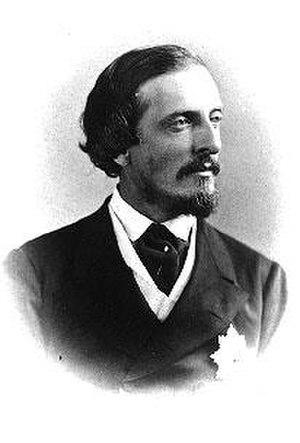
Le comte de Dufferin, ancien gouverneur général du Canada.
La liste des gouverneurs généraux du Canada depuis la Confédération en 1867 présente ceux qui ont occupé ce poste de 1867 à nos jours. Pour la liste des gouverneurs des différentes entités historiques qui composent aujourd'hui le Canada, voir la Liste des gouverneurs du Canada avant la Confédération.
Frederick Hamilton-Temple-Blackwood, né le 21 juin 1826 à Florence et mort le 12 février 1902 à Bangor, 1ᵉʳ comte de Dufferin puis 1ᵉʳ marquis de Dufferin et Ava, est un homme d'État. Il fut le 3ᵉ gouverneur général du Canada de 1872 à 1878 et vice-roi des Indes de 1884 à 1888.
La paroisse de Dufferin est à la fois une paroisse civile et un district de services locaux canadien du comté de Charlotte, située au sud-ouest du Nouveau-Brunswick.